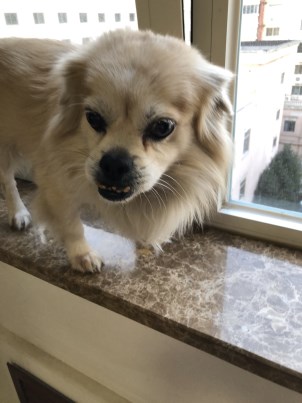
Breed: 3336-n000121-chinese_rural_dog